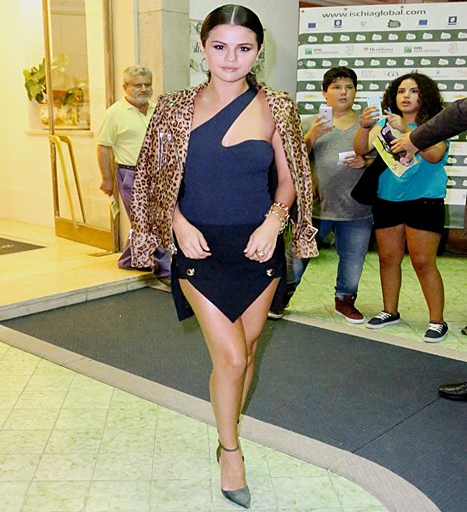
person wears a short black dress and leopard jacket while in .